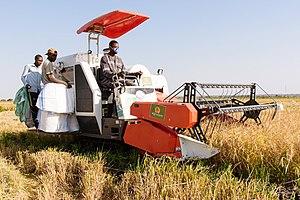
La région de Tabora est une région du centre-ouest de la Tanzanie. Sa capitale est la ville de Tabora.